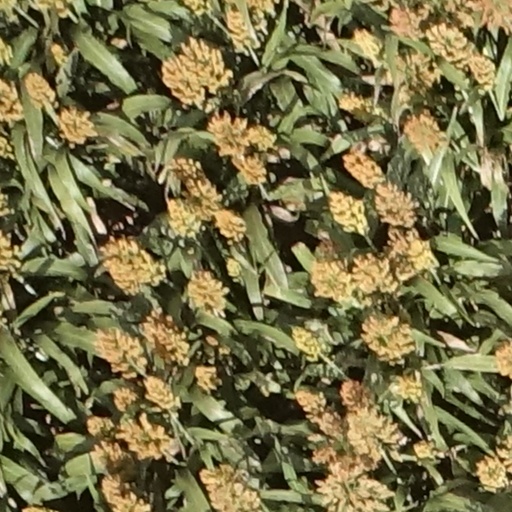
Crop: sorghum